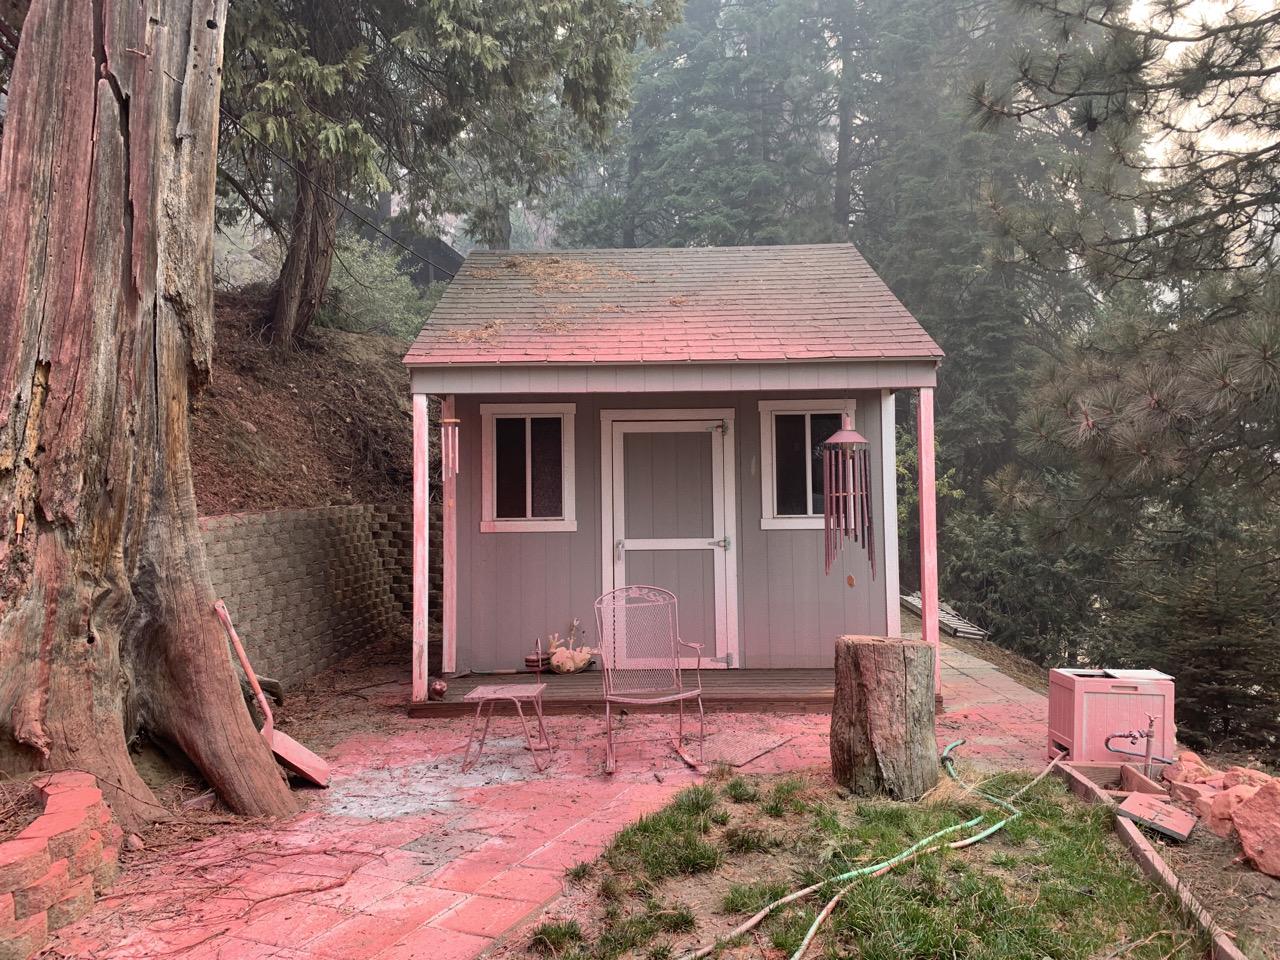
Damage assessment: no_damage